Alliance for the Future of Austria

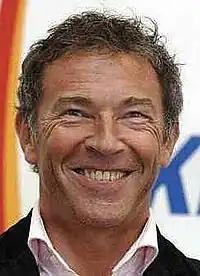
Jörg Haider founded the BZÖ in 2005, after failing to reform the FPÖ into a more moderate party.

The BZÖ was founded as the result of considerable disagreements within the Freedom Party between Jörg Haider, the Freedom Party's chair person Ursula Haubner and Vice Chancellor Hubert Gorbach on the one side and the circle around Heinz-Christian Strache, Andreas Mölzer, and Ewald Stadler on the other. The former group broke off and founded the new party in order to distance themselves from the right.